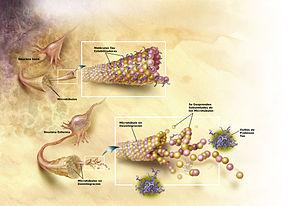
La protéine Tau dans un neurone sain et dans un neurone malade